Academy of Family Physicians of India

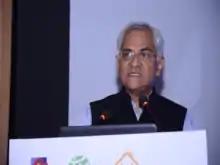
First Dr. P. Padmanabhan Memorial Award was delivered by Keshav Desiraju Government of India on 21 November 2015 during FMPC 2015.

Senior doctor couple from Mumbai instituted this award to support young doctors and medical students from South Asia Region, training in the field of family medicine, enabling them to participate at international conference and academic activities. Drs Jyoti and Raminik have pledged a donation of INR 100,000 annually to AFPI to be disbursed as award money. Young doctors from South Asia region (India, Pakistan, Bangladesh, Sri Lanka, Bhutan, Maldives, Nepal) are eligible to apply for this award opportunity.